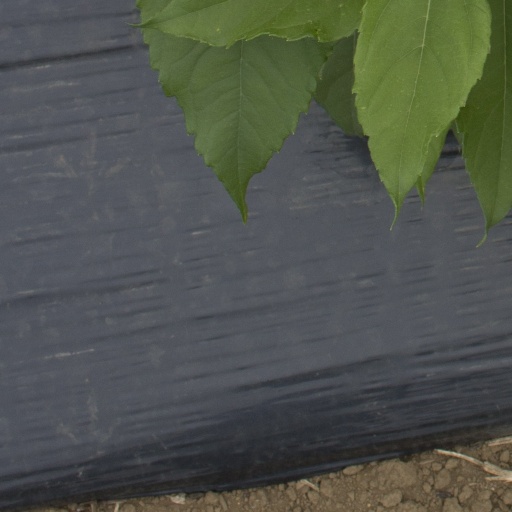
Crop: Jerusalem artichoke